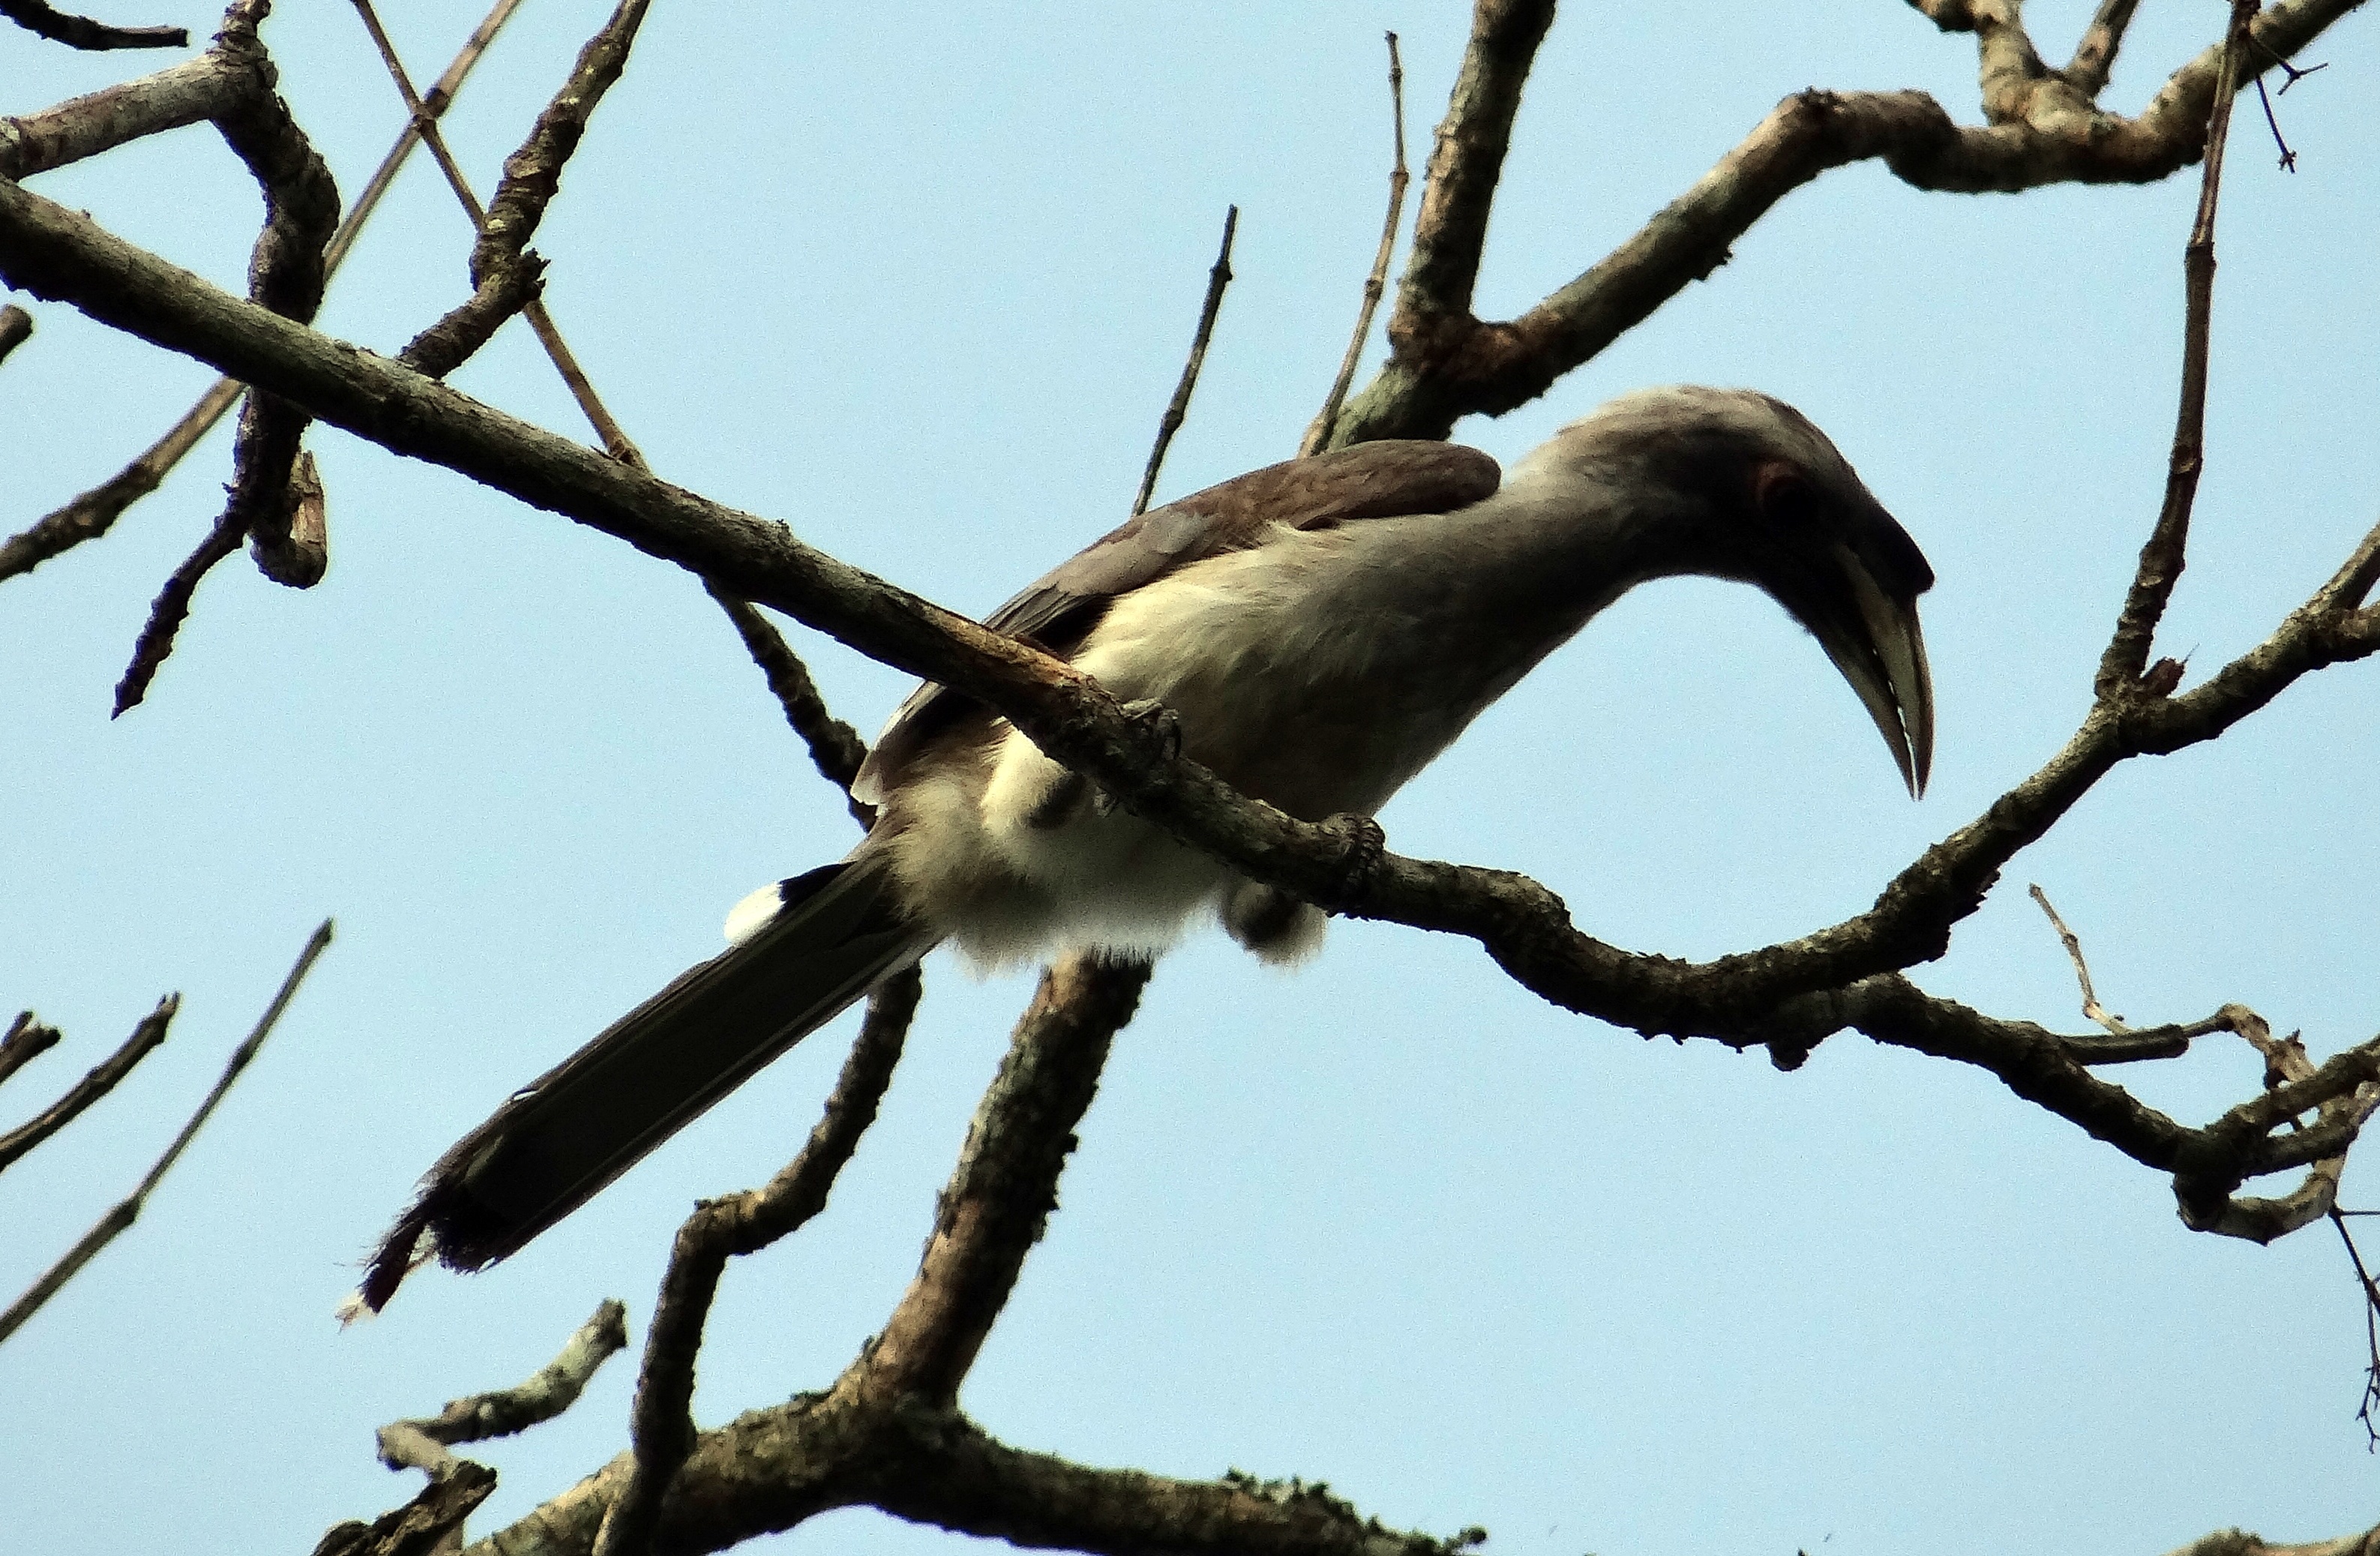
tree, branch, bird, wildlife, eagle, fauna, twig, bird of prey, bald eagle, vertebrate, india, karnataka, indian grey hornbill, ocyceros birostris, perching bird